Canada–Iceland relations

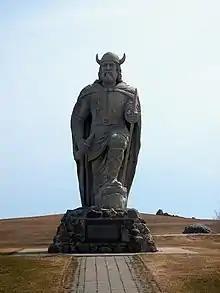
Viking statue in Gimli, Manitoba.

Minister of Labour Immigration in Manitoba, Nancy Allan, said "No country in the world is closer connected to Manitoba than Iceland".